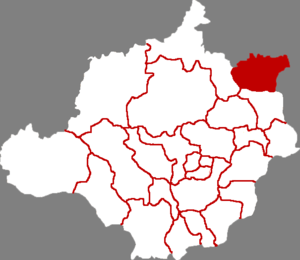
Zhuozhou est une ville de la province du Hebei en Chine. C'est une ville-district placée sous la juridiction de la ville-préfecture de Baoding.